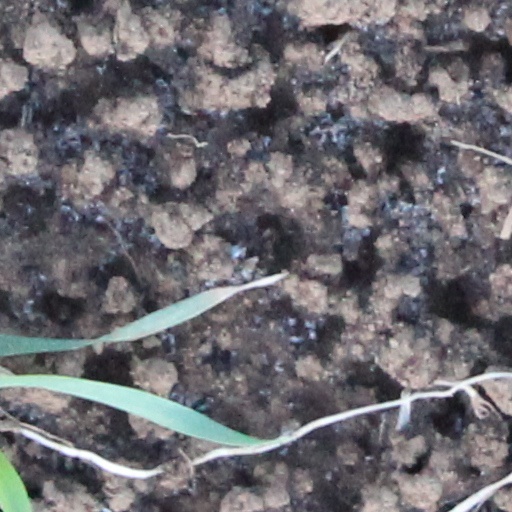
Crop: wheat